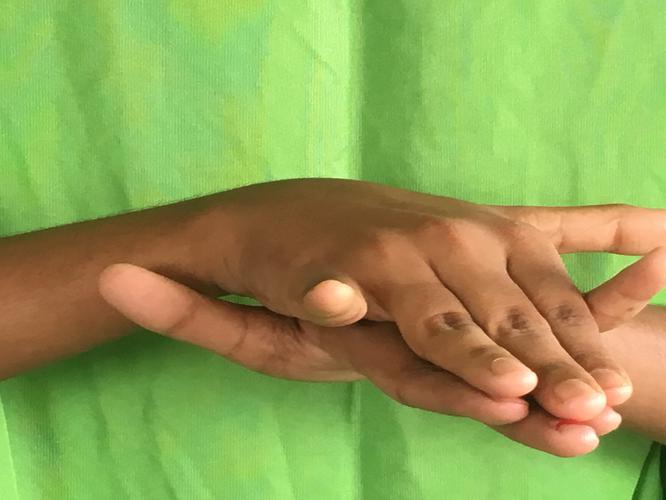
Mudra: Varaha
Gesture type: double_hand